Revolver (Beatles album)

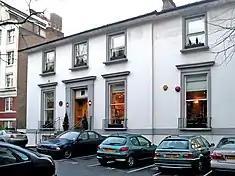
EMI's Abbey Road Studios (pictured in 2005). Most of the sessions for "Revolver" took place in the complex's intimate Studio 3.

The band had worked on ten songs, including both sides of the upcoming single, by 1 May, when they interrupted the sessions to perform at the "NME" annual Poll-Winners Concert. At a time when "Time" magazine dubbed London "the Swinging City", belatedly recognising its ascendance as the era's cultural capital, the Beatles drew inspiration from attending concerts by visiting artists, as well as film premieres, plays and other cultural events. From February through June, these musical acts included Stevie Wonder, Roy Orbison, the Lovin' Spoonful, the Mamas & the Papas, Bob Dylan (with whom they socialised extensively), Luciano Berio and Ravi Shankar. During mid-May, Lennon and McCartney attended a private listening party for the Beach Boys' "Pet Sounds" album, and McCartney met Italian director Michelangelo Antonioni, who filmed "Blowup" in London, inspired by the contemporary fashion scene.